Playtest (Black Mirror)

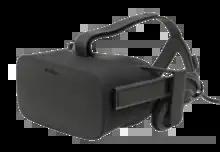
The "mushroom" technology which induces a virtual reality in Cooper's mind was compared to the existing technologies such as the Oculus Rift.

Wyatt Russell stars in the episode as Cooper. Trachtenberg said that this casting led to the character's arrogance being toned down so that the audience is "rooting for him to learn a lesson". Hannah John-Kamen appears in this episode as Sonja, after appearing briefly in the unrelated role of a singer in the series one episode "Fifteen Million Merits". Brooker noted that they were initially going to have the song John-Kamen sang in "Fifteen Million Merits" playing on the radio in one scene but were unable due to a licensing issue. Other roles include Wunmi Mosaku as Katie, who runs the experiment, and Ken Yamamura as Shou, the video game company owner.